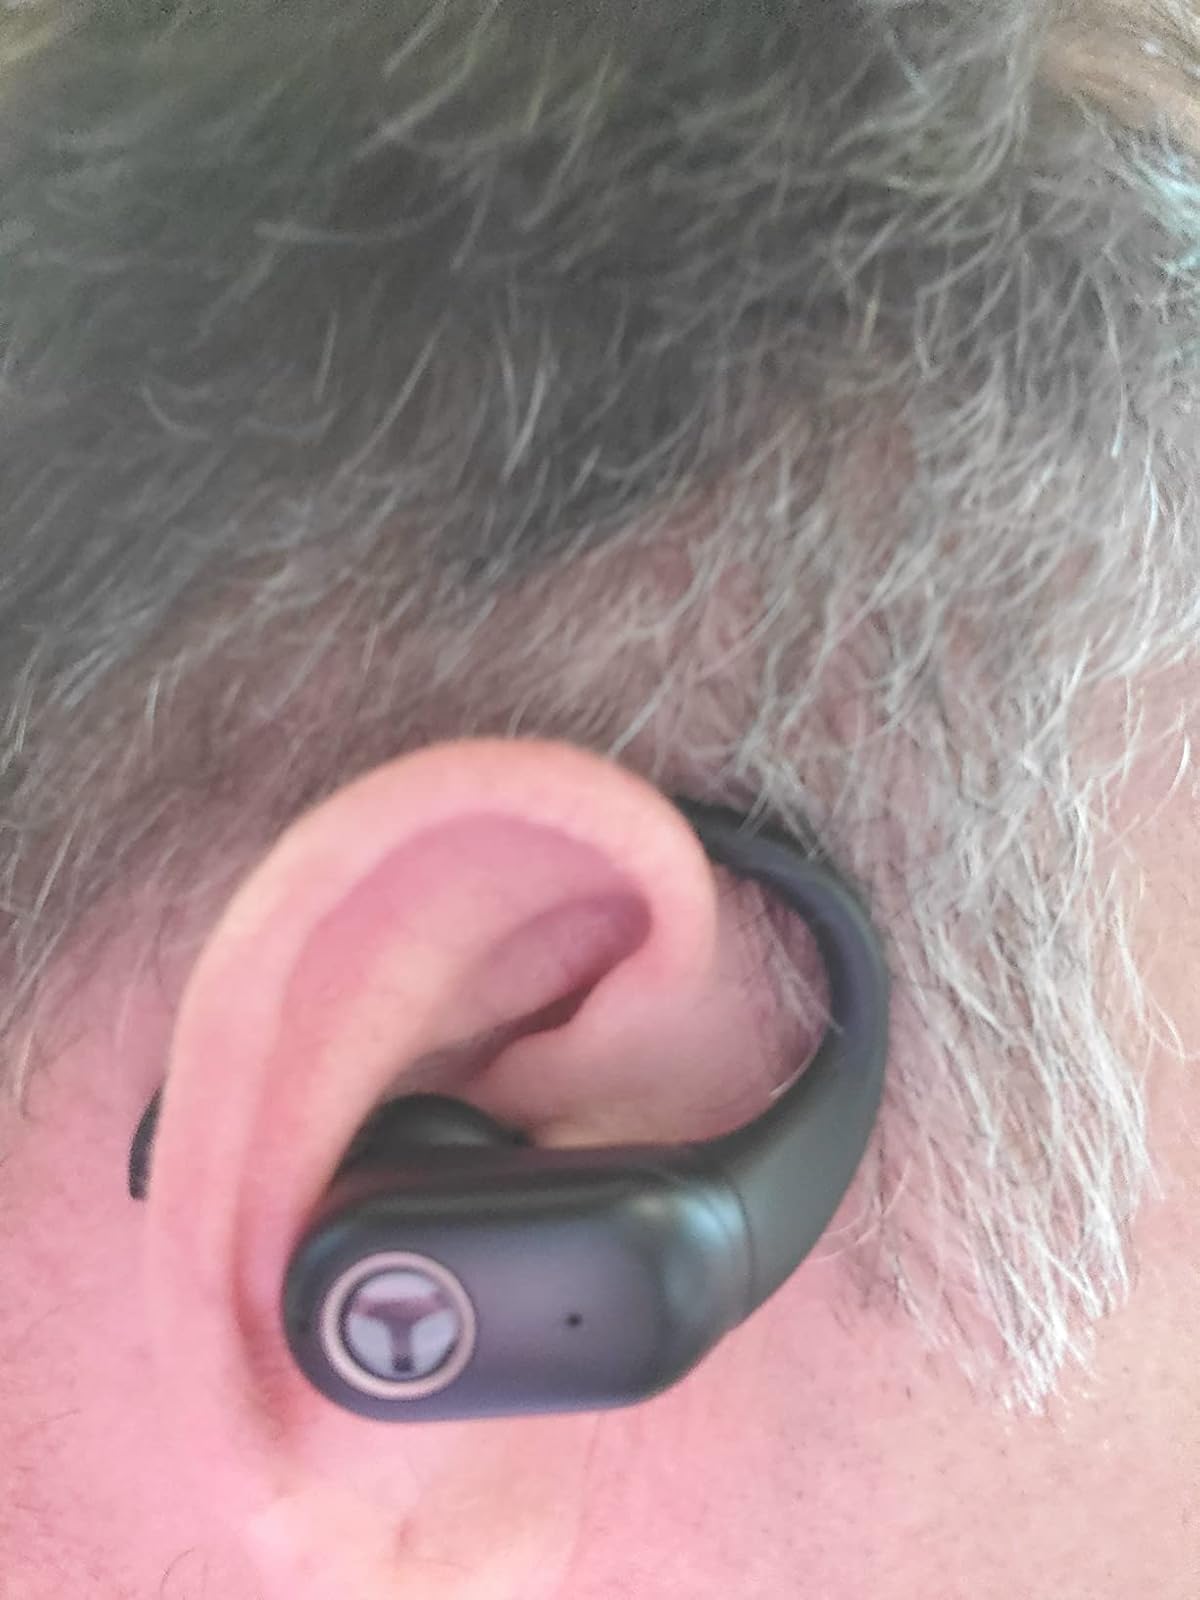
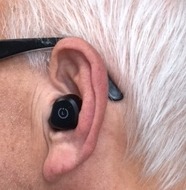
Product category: earbuds
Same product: no